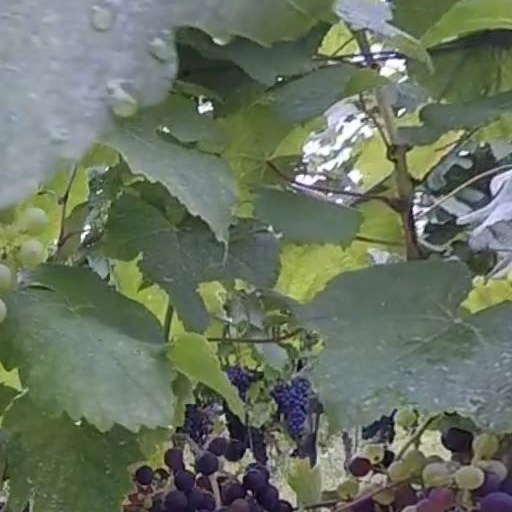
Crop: grape